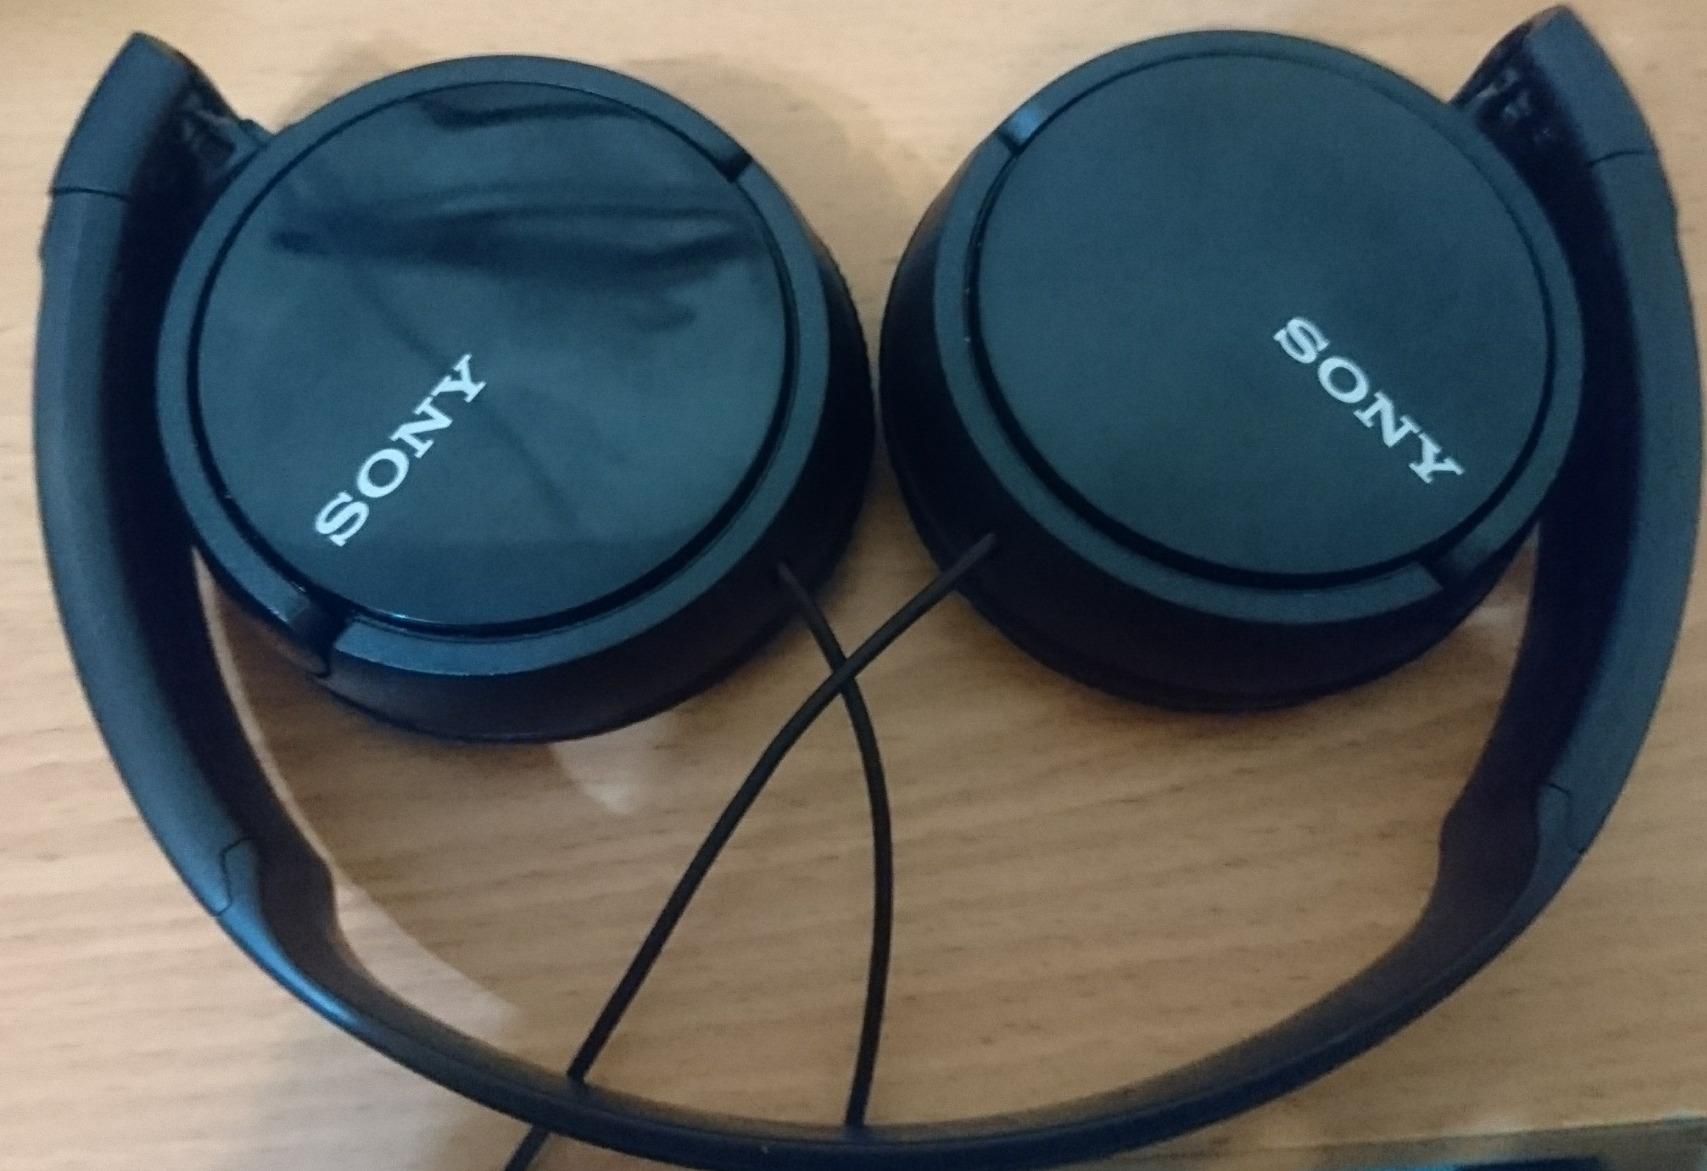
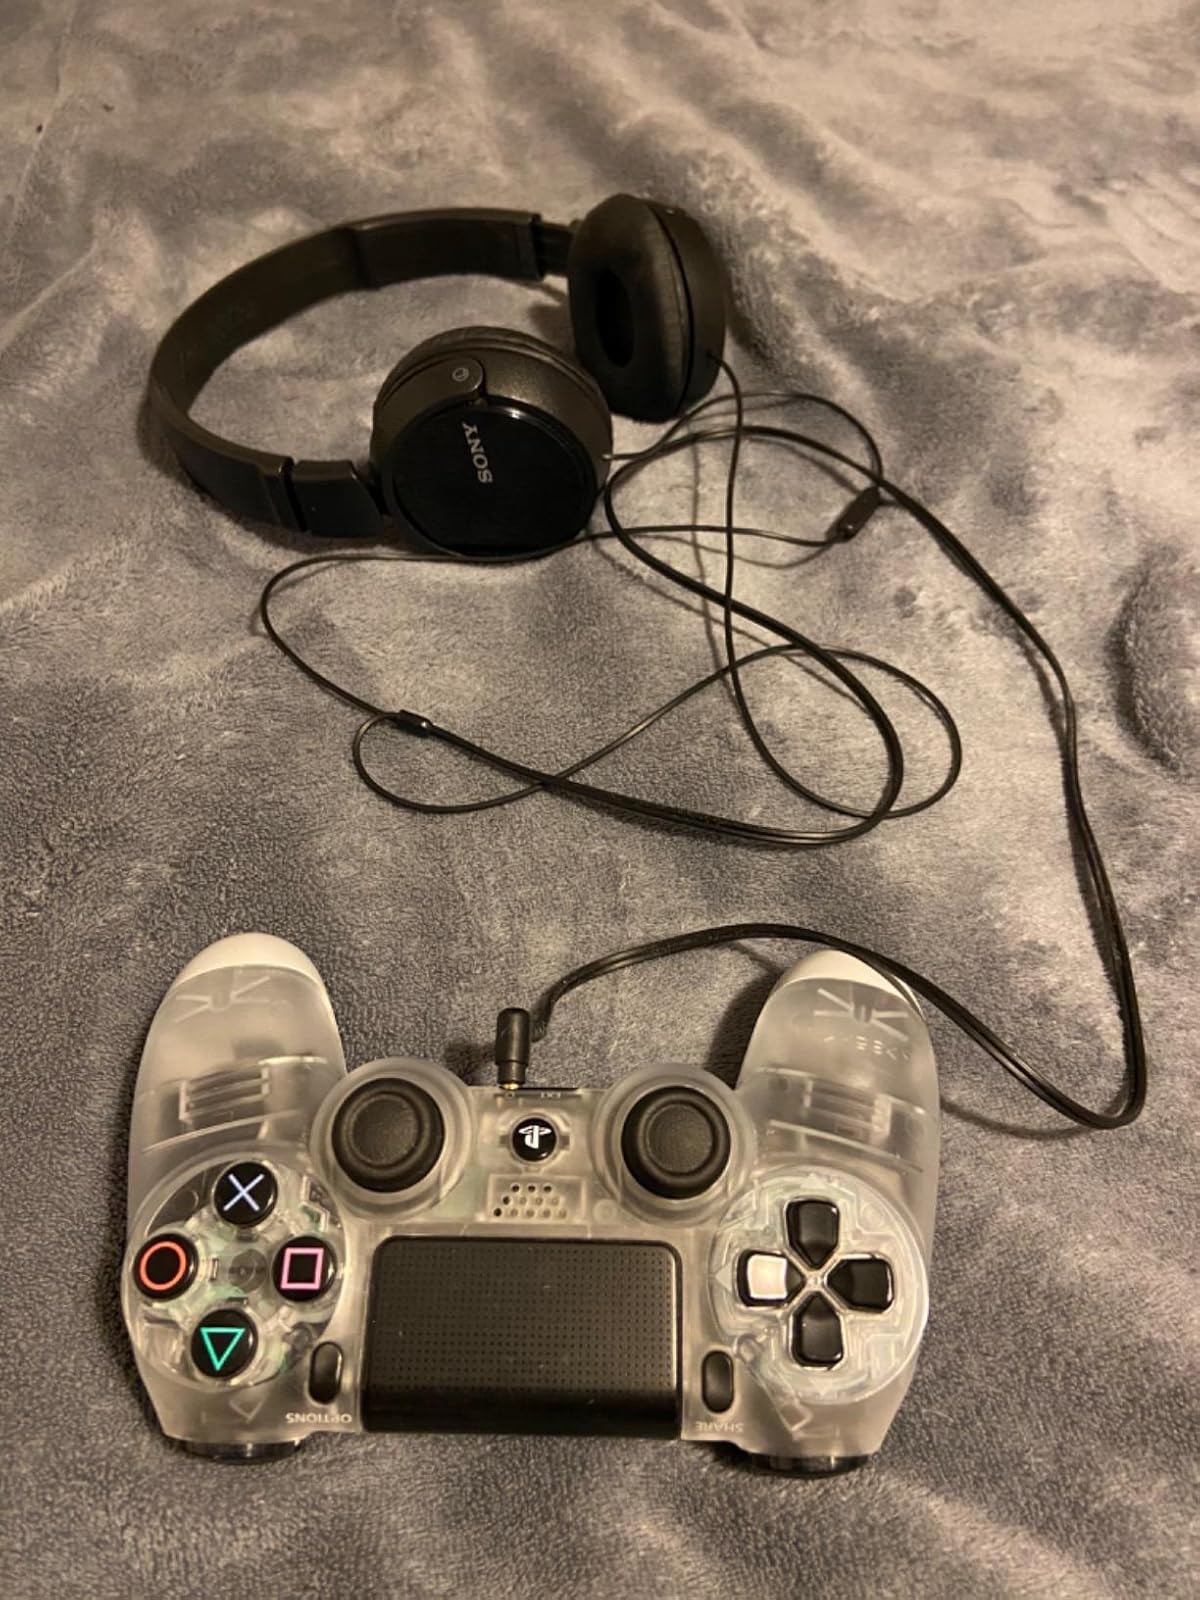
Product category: headphones
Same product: yes